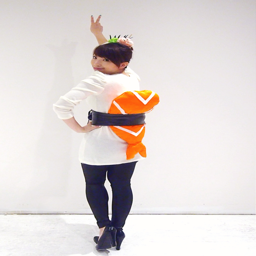
i 'm a piece of industry !